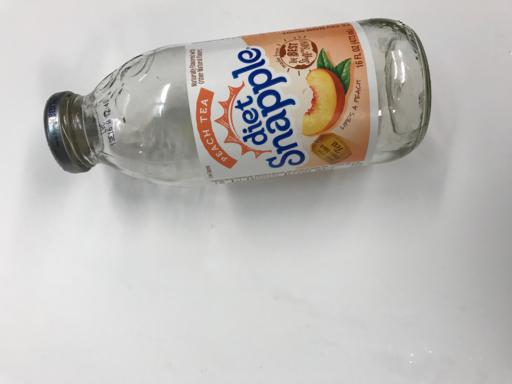
Label: glass